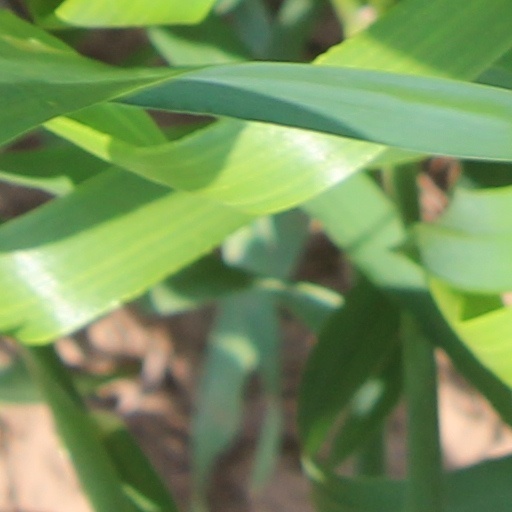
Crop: wheat